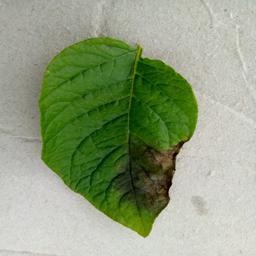
Etiqueta: Late Blight